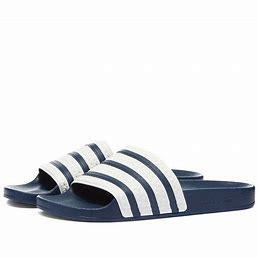
Brand: Adidas
Model: Adilette 22